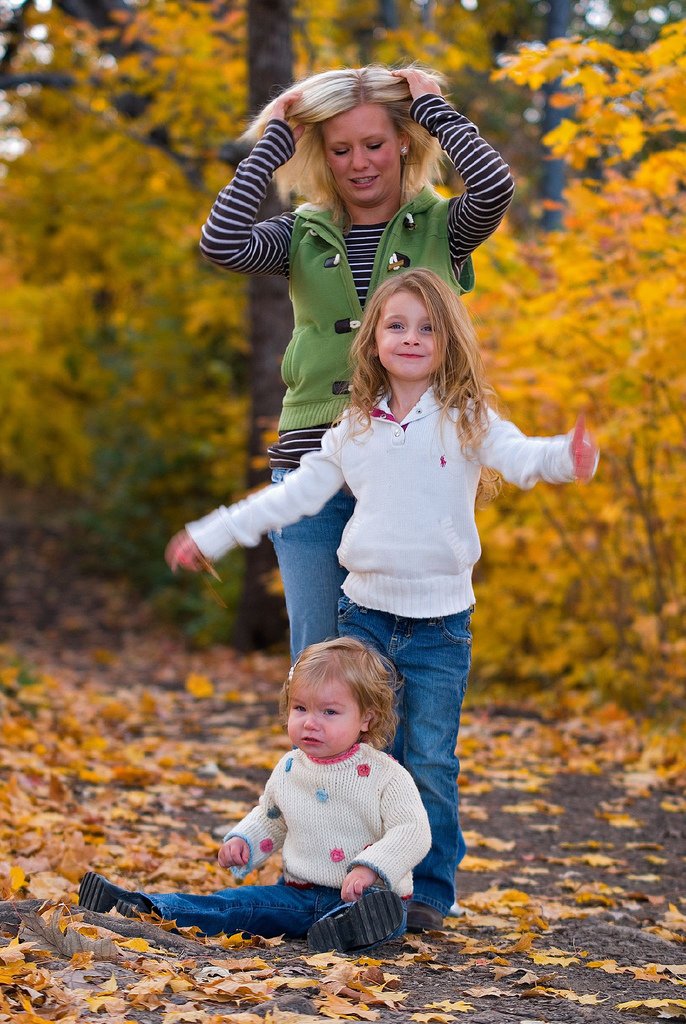
Label: not_food